International Workers' Day

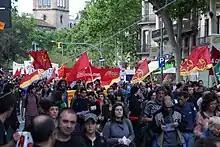
Labor Day rally in Barcelona, Spain

In Norway, Labour Day is celebrated 1 May and has been an official public holiday since 1947. It was first introduced by the workers movement in 1890, and recognized as an official flag day in 1935. The program for the day is presented by local unions and labour organizations.